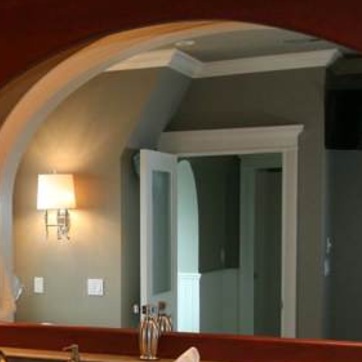
Material: mirror